Jaaji Mallige

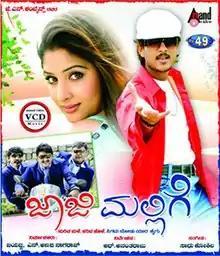
VCD cover

Jaaji Mallige is a 2009 Indian Kannada-language romantic drama film written and directed by R. Anantharaju. A remake of the Tamil film "Devathaiyai Kanden" (2005), it stars Ajay Rao and Gowri Munjal. The film was released on 3 April 2009.